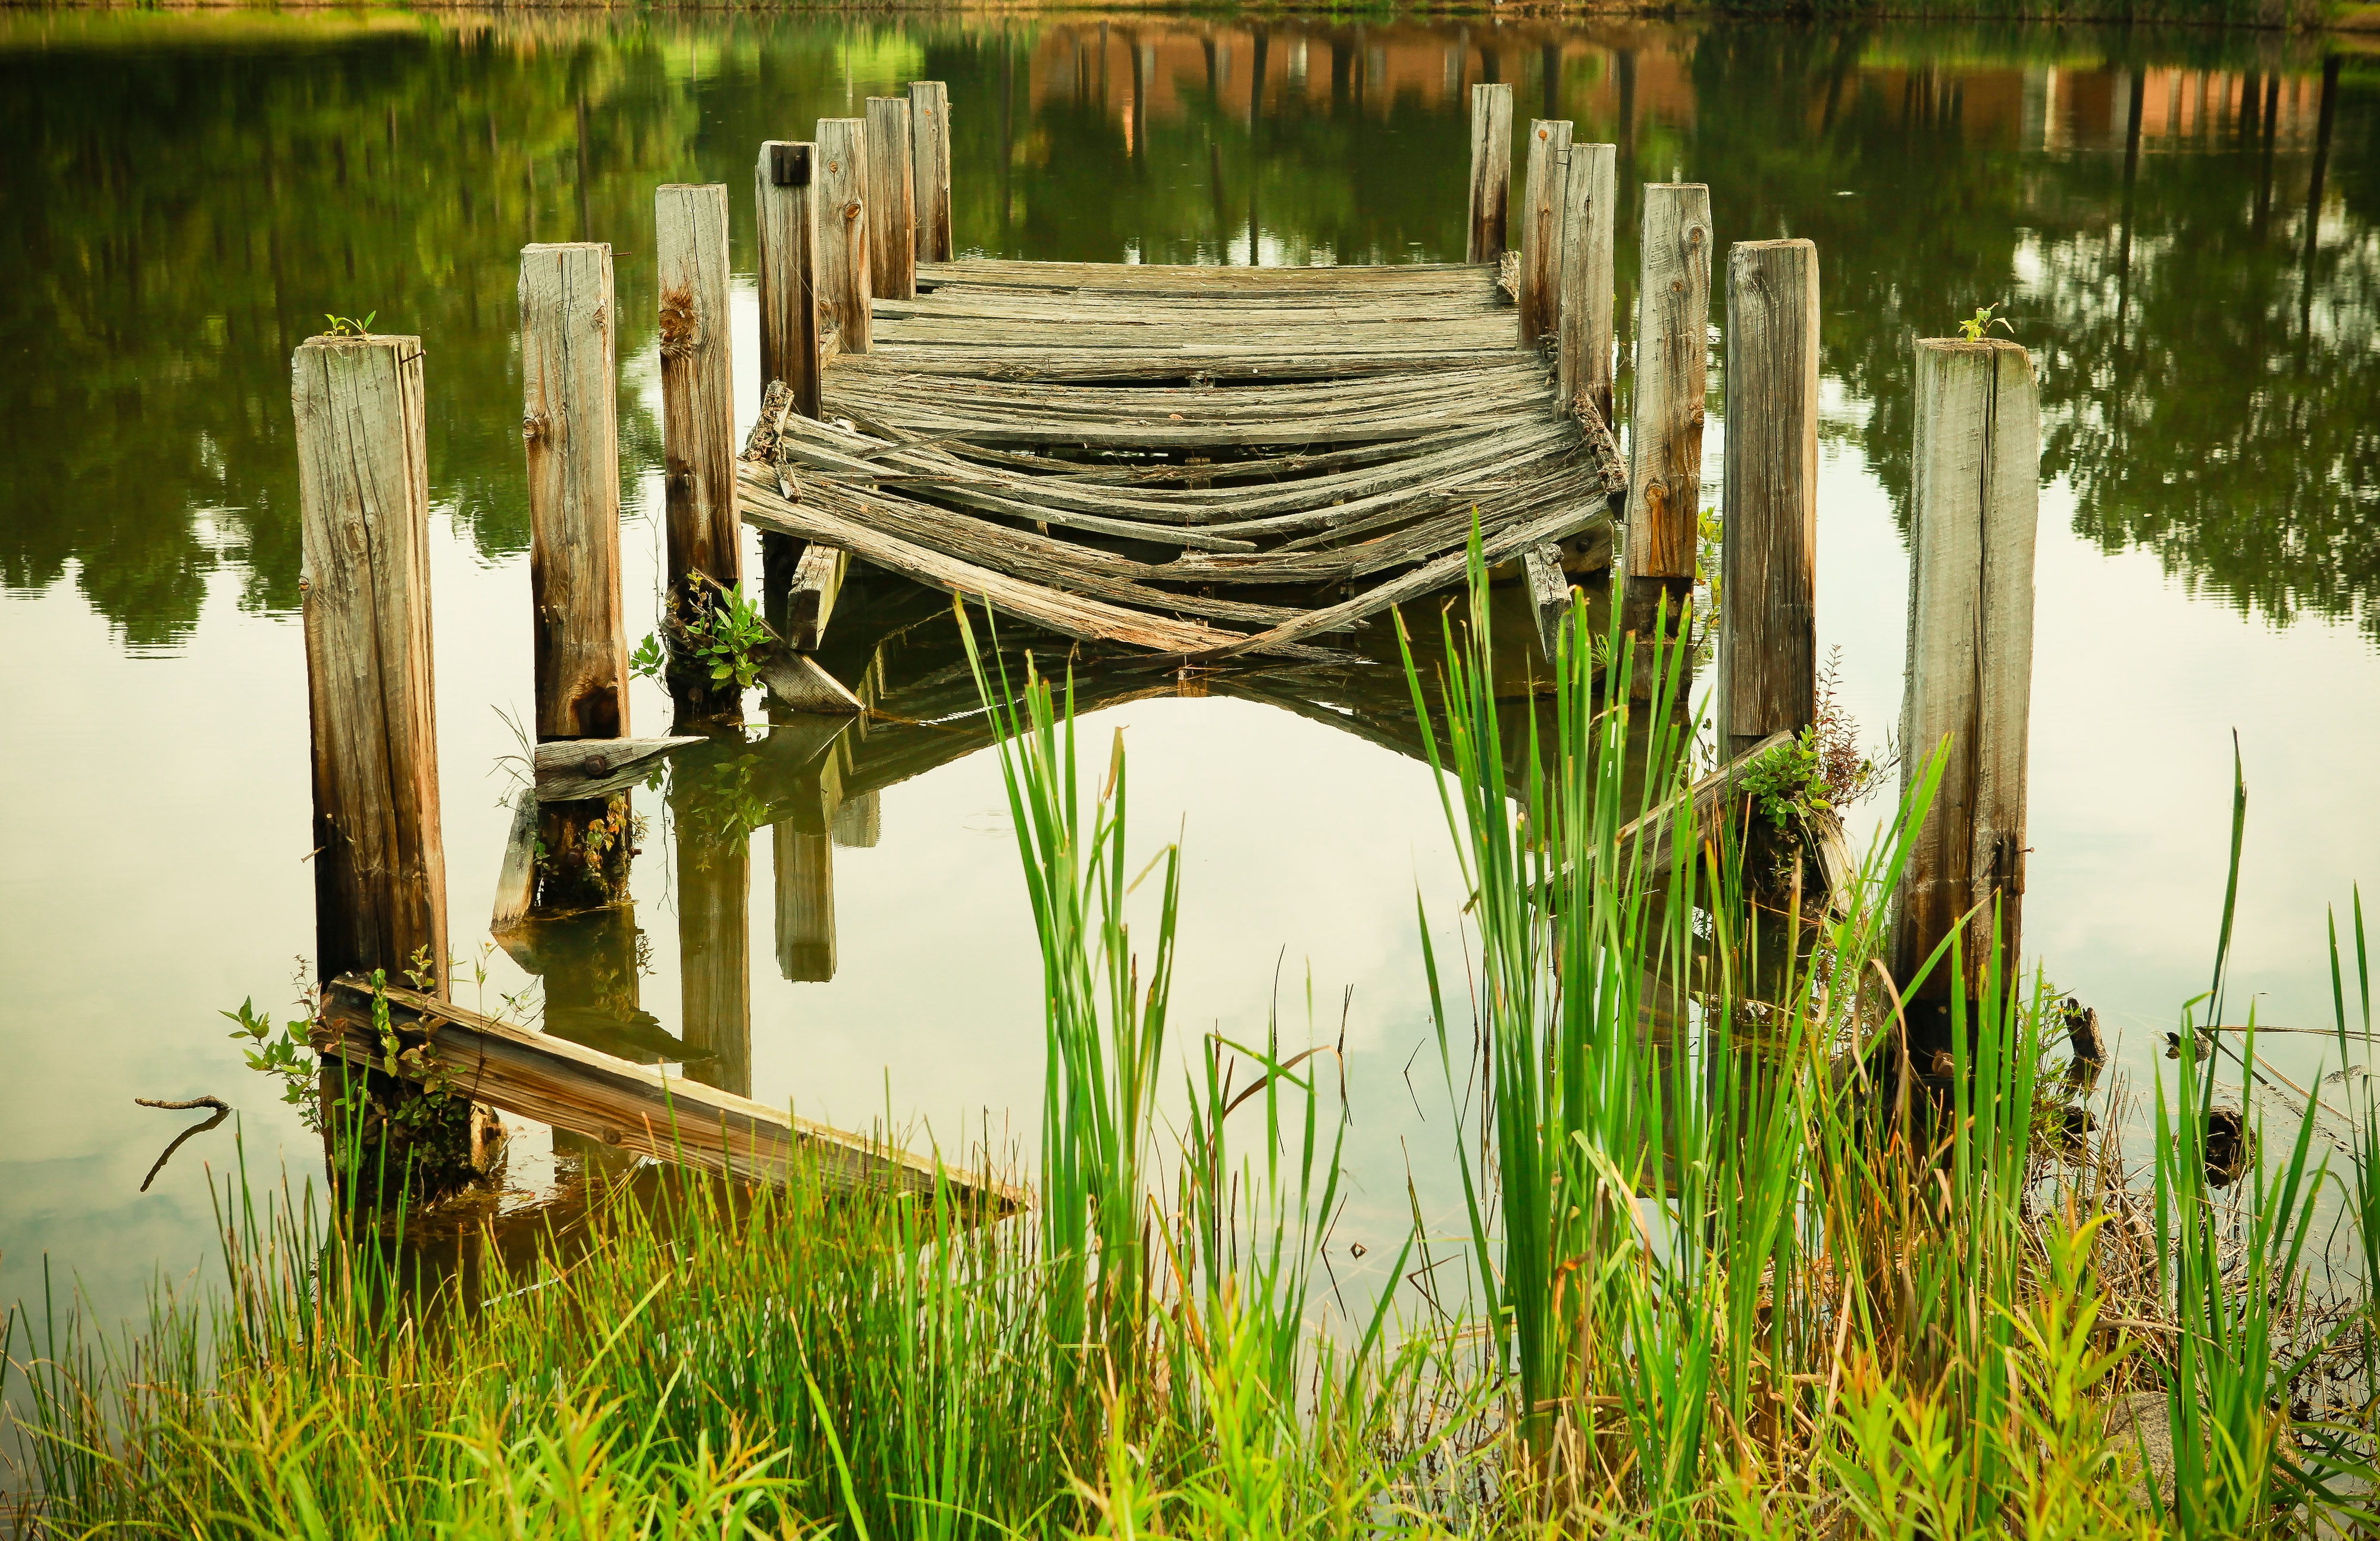
sea, tree, water, nature, path, grass, swamp, wood, leaf, flower, lake, pond, green, reflection, jungle, broken, backyard, botany, jetty, agriculture, garden, flora, pontoon, wetland, woodland, habitat, dangerous, rural area, risky, natural environment, grass family, landing stage